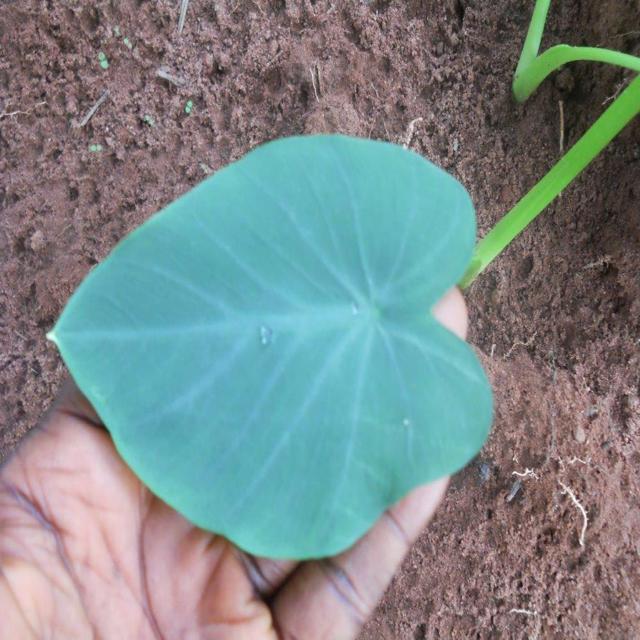
Label: Healthy